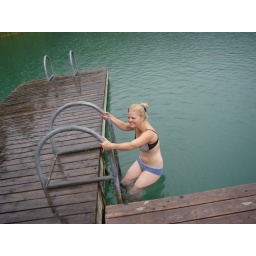
Crazy German girl going swimming in her underwear in the Lost Lake at Whistler.